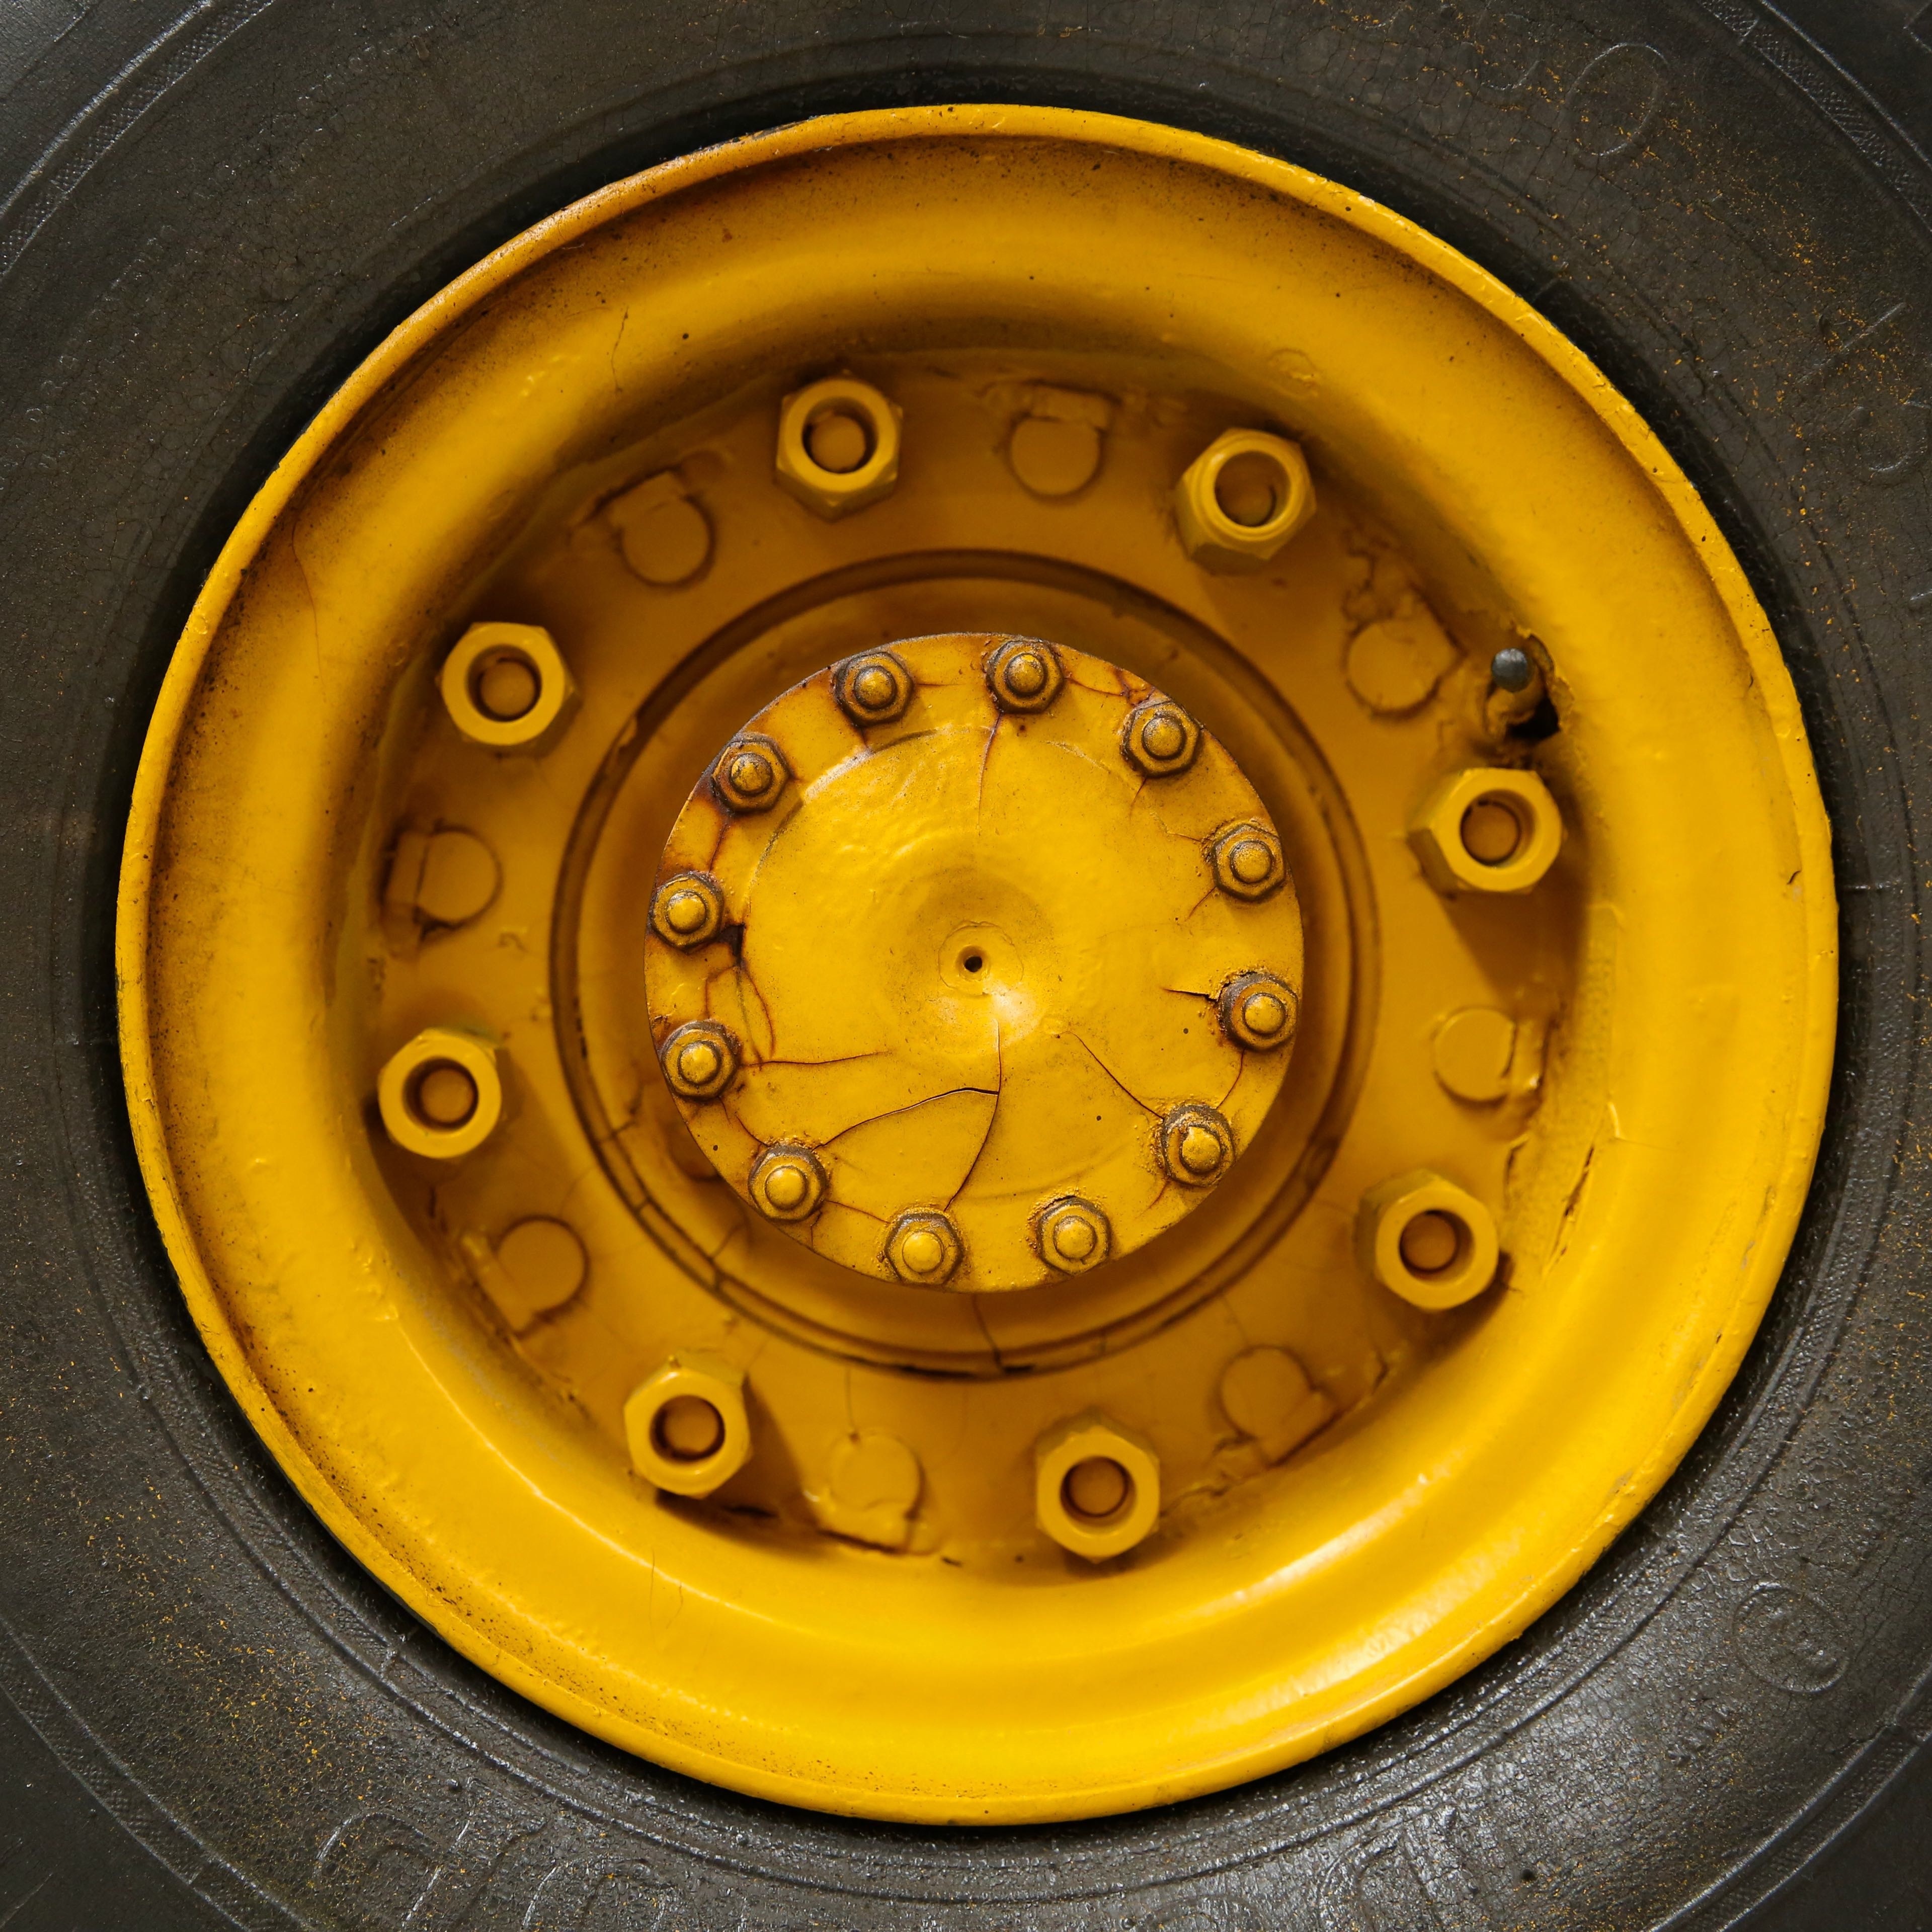
wheel, round, spoke, auto, steering wheel, yellow, tire, circle, automotive, rim, hubcap, auto part, automotive tire